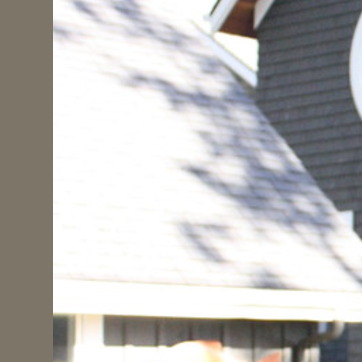
Material: other